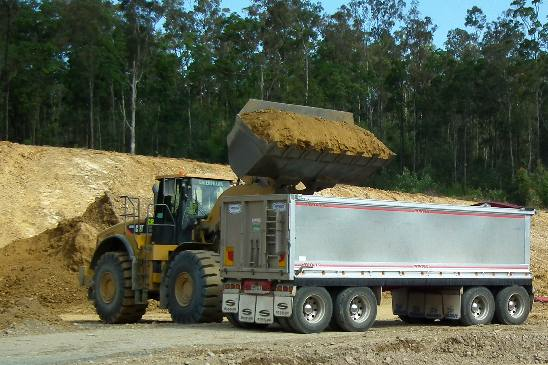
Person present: No